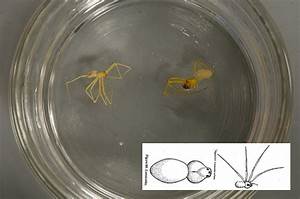
Label: spider